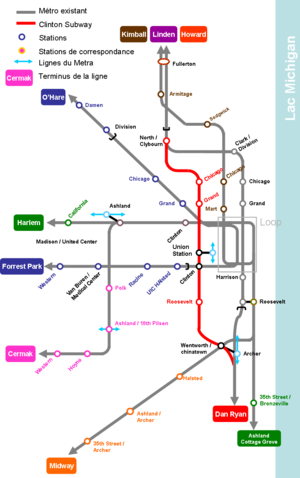
Plan du nouveau Tunnel Cliton pour le métro de Chicago
La ligne rouge du métro de Chicago est la plus fréquentée du réseau, elle transporte chaque jour 230 000 passagers. Son parcours long de 33 stations et de 37,7 km roule de la limite nord de la ville de Chicago dans le quartier de Rogers Park jusqu’à celui de Roseland dans le sud de la ville. À l'instar de la ligne bleue, la ligne rouge fonctionne 24 heures/24 et 7 jours/7.
Le métro de Chicago est un réseau de transport en commun ferré qui dessert une grande partie de la ville de Chicago et de sa proche agglomération, il est principalement connu pour une de ses particularités : il est en grande partie aérien.